Zé Rafael

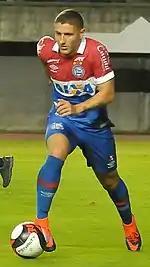
Zé Rafael with Bahia in 2017

On 6 January 2017, Zé Rafael signed a three-year deal with Bahia, in the first division. He immediately became a starter for the new side, winning the 2017 Copa do Nordeste.